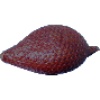
Label: Salak 1